Halle (Saale)

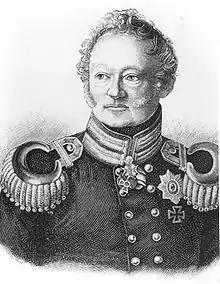
Karl Freiherr von Müffling, pre-1837

The football team "Hallescher FC Wacker 1900" had some regional importance before World War II. In the German Championship "Wacker" reached the semi-finals in 1921, and the quarter-finals in 1928. The successor team became East German champions in 1949 and 1952 under the names of "ZSG Union" and "BSG Turbine Halle". From these evolved today's "Turbine Halle" and "Hallescher FC". In the era of the German Democratic Republic, the latter club (as "Chemie Halle" ) was a mainstay in the first division and won the Cup tournament in 1956 and 1962. The most prominent player was 72-times international Bernd Bransch, who was with "Chemie" in the 1960s and 1970s. These days, "Hallescher FC" usually plays in the third division.